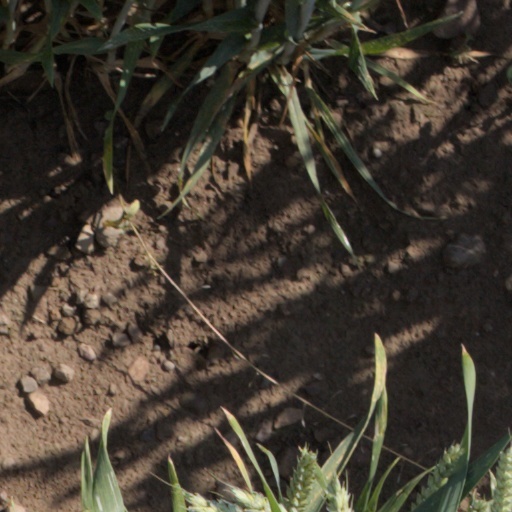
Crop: wheat